Pontefract Priory

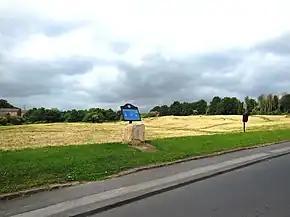
Site of the former priory (2013)

Pontefract Priory was a Cluniac monastery dedicated to St. John the Evangelist, founded about 1090 by Robert de Lacy, 2nd Baron of Pontefract, and located in Yorkshire, England. It existed until the dissolution of the monasteries. The Church and buildings have been completely destroyed, but the site is still indicated by the name of Monk-hill.